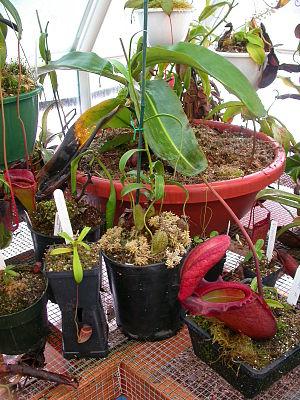
Nepenthes rajah est une espèce de plantes carnivores à piège passif formé d'ascidies, de la famille des Nepenthaceae. Il s'agit d'une espèce endémique qui vit dans une zone très localisée, restreinte au mont Kinabalu et à son voisin, le mont Tambuyukon, dans l'État de Sabah en Malaisie sur l'île de Bornéo. Nepenthes rajah est célèbre pour ses pièges géants en forme d'urnes, ils mesurent jusqu'à 35 cm de haut et 18 cm de large. Ces urnes peuvent contenir 3,5 litres d'eau et plus de 2,5 litres de liquide digestif, ce qui en fait probablement l'espèce aux plus grandes urnes du genre Nepenthes.